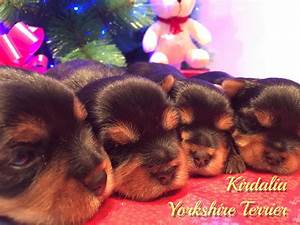
Label: dog